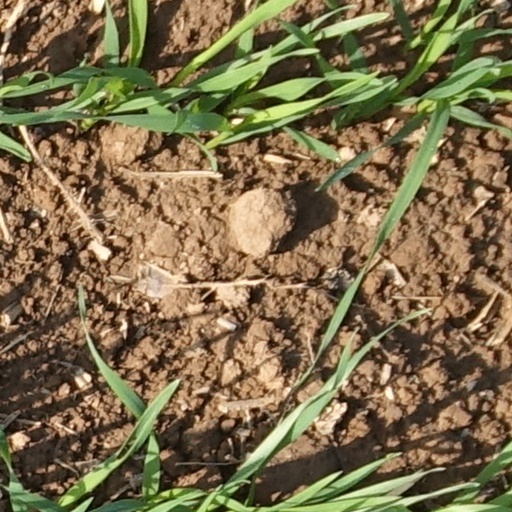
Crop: wheat